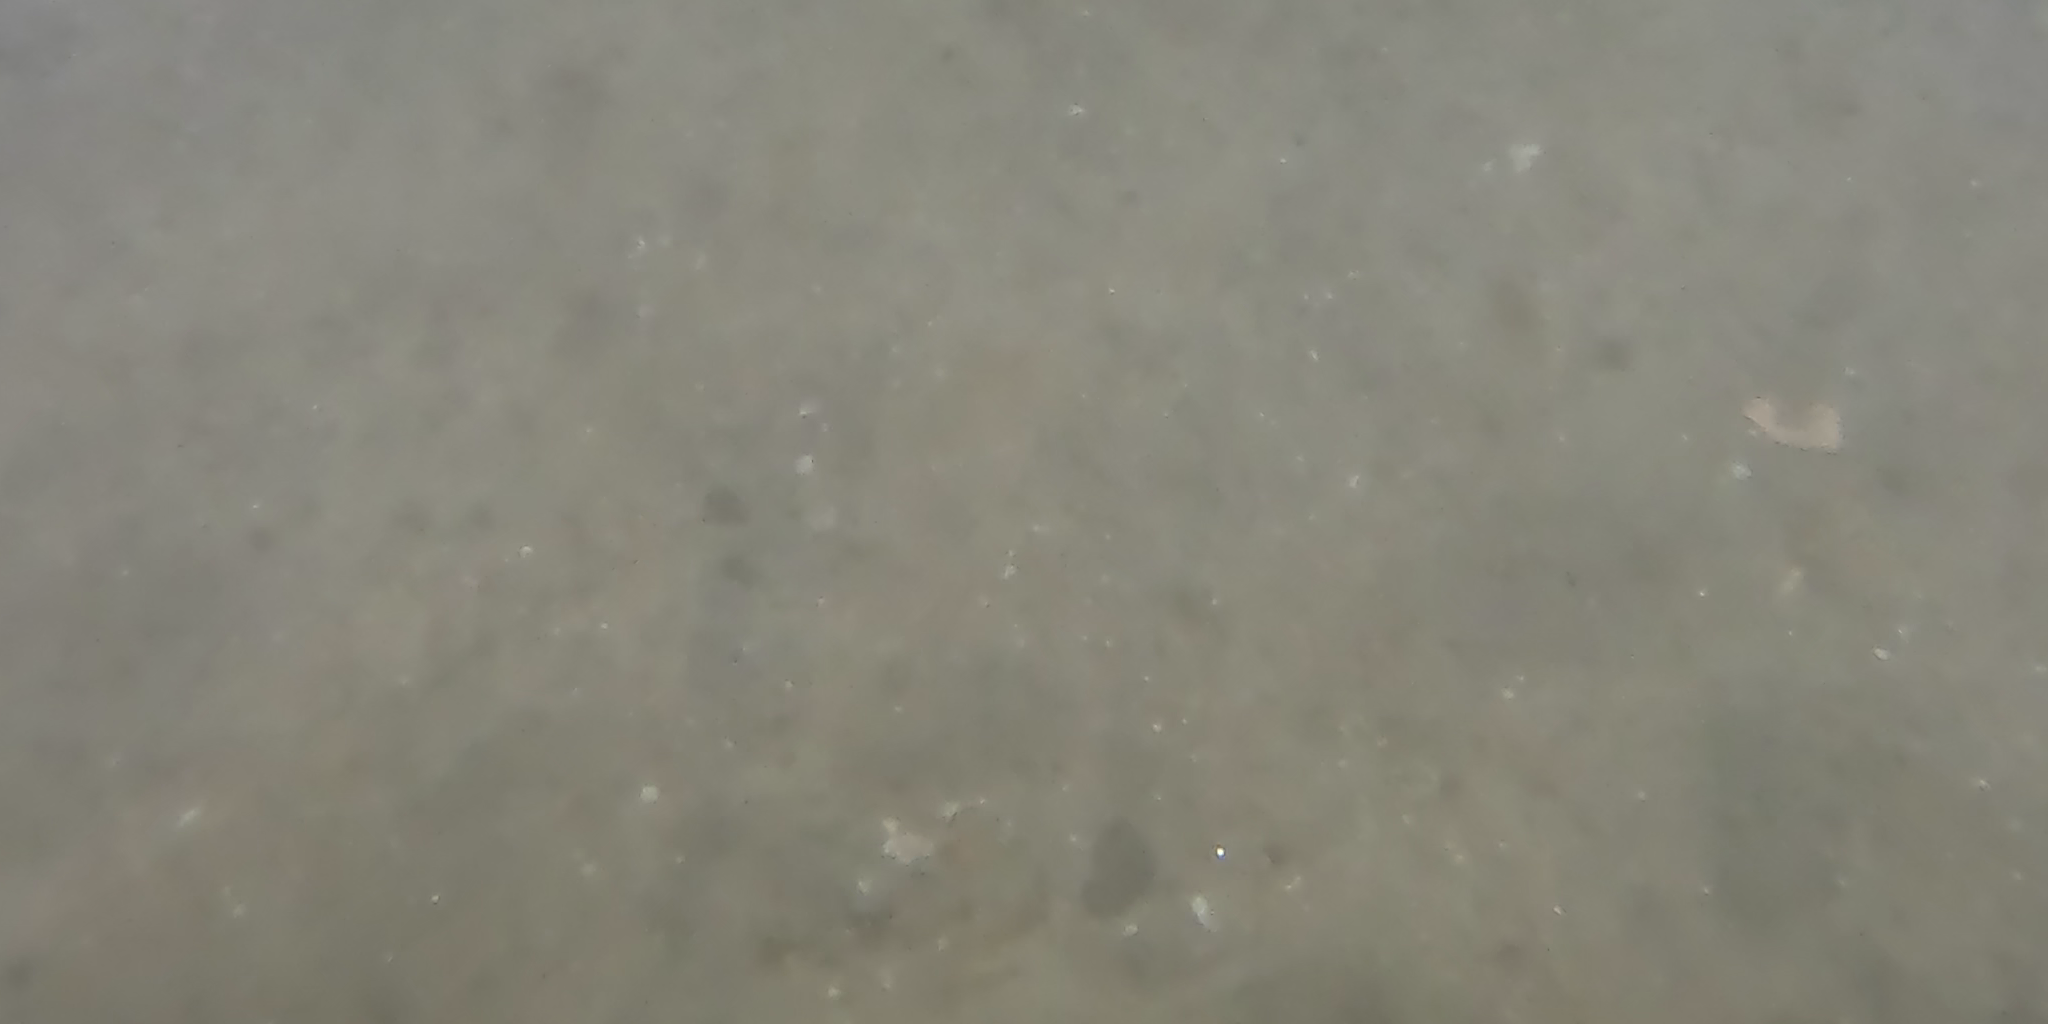
Seabed habitat: bad